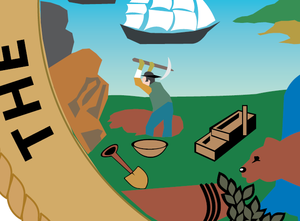
La ruée vers l’or en Californie est une période d'environ huit ans qui commença en janvier 1848 par suite de la découverte d'or à Sutter's Mill, une scierie appartenant au Suisse Johann August Sutter, près de Coloma, à l'est de Sacramento, dans l'actuel État de Californie. La nouvelle se répandit rapidement et attira en Californie plus de 300 000 aventuriers, américains et étrangers.